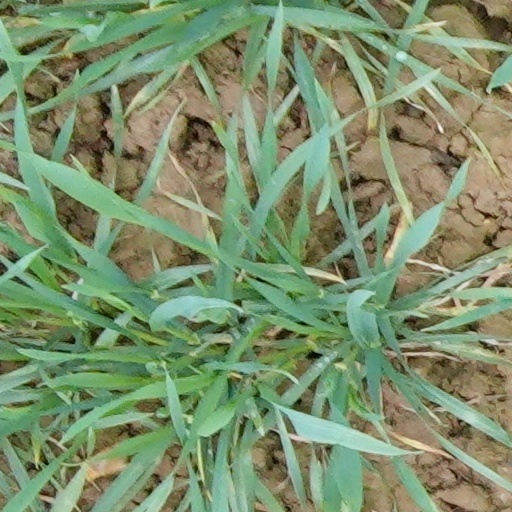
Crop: wheat